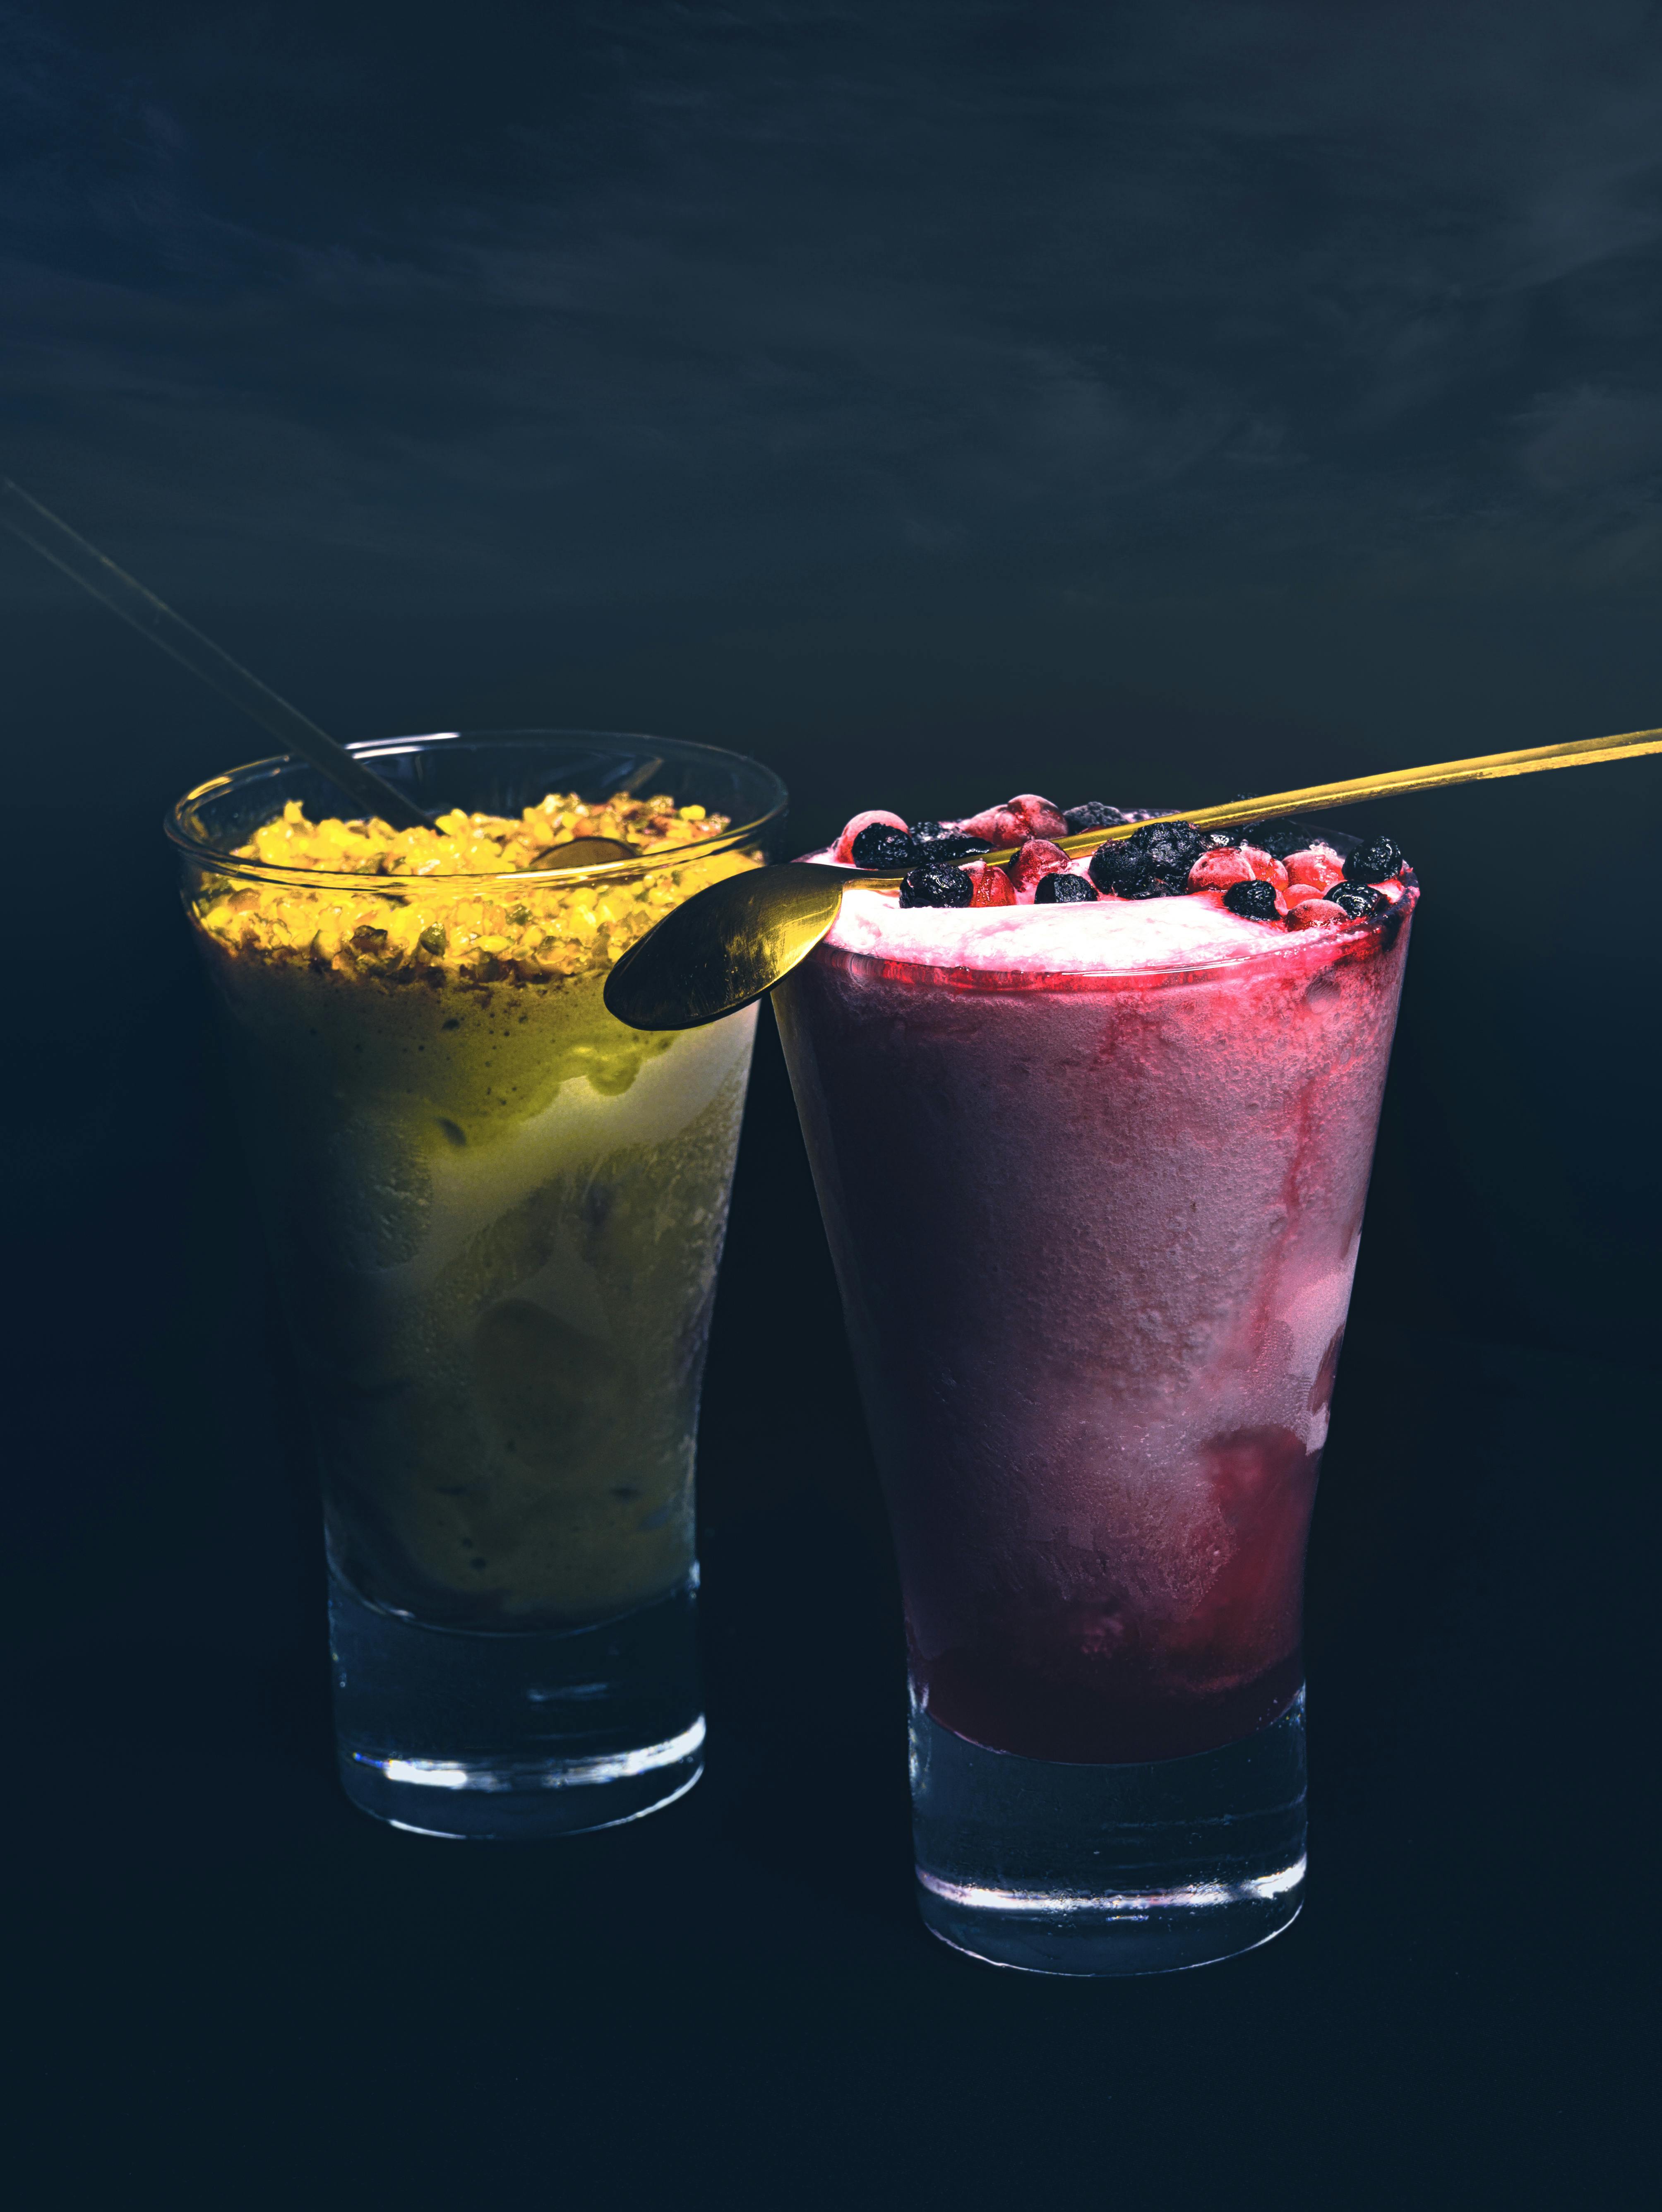
city, tableware, liquid, food, cocktail, juice, drinking straw, highball glass, ingredient, cocktail garnish, classic cocktail, soft drink, alcoholic beverage, drink, drinkware, fruit, daiquiri, non alcoholic beverage, ice cube, mai tai, garnish, wine cocktail, aperitif, glass, lemon, limeade, fast food, distilled beverage, Aguas frescas, fizz, paradise, highball, beer cocktail, recipe, lime, cuba libre, alcohol, caipiroska, Tom collins, margarita, carbonated soft drinks, key lime, old fashioned glass, sour, Rickey, liqueur, berry, punch, spritzer, health shake, italian soda, still life photography, batida, Purple rain, frozen dessert, gin and tonic, pint glass, tinto de verano, pint, mojito, meyer lemon, mint, Corpse reviver, wine, vegetable juice